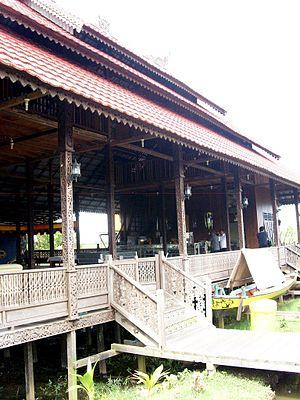
Les Tidung sont une population vivant dans le nord-est de l'île de Bornéo. Leur nombre total était d'un peu moins de 25 000 en 2000, dont 15 000 dans la province indonésienne de Kalimantan oriental et un peu moins de 10 000 dans l'État malaisien de Sabah.